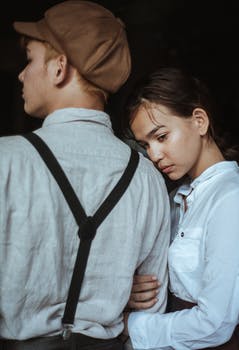
Label: No Watermark